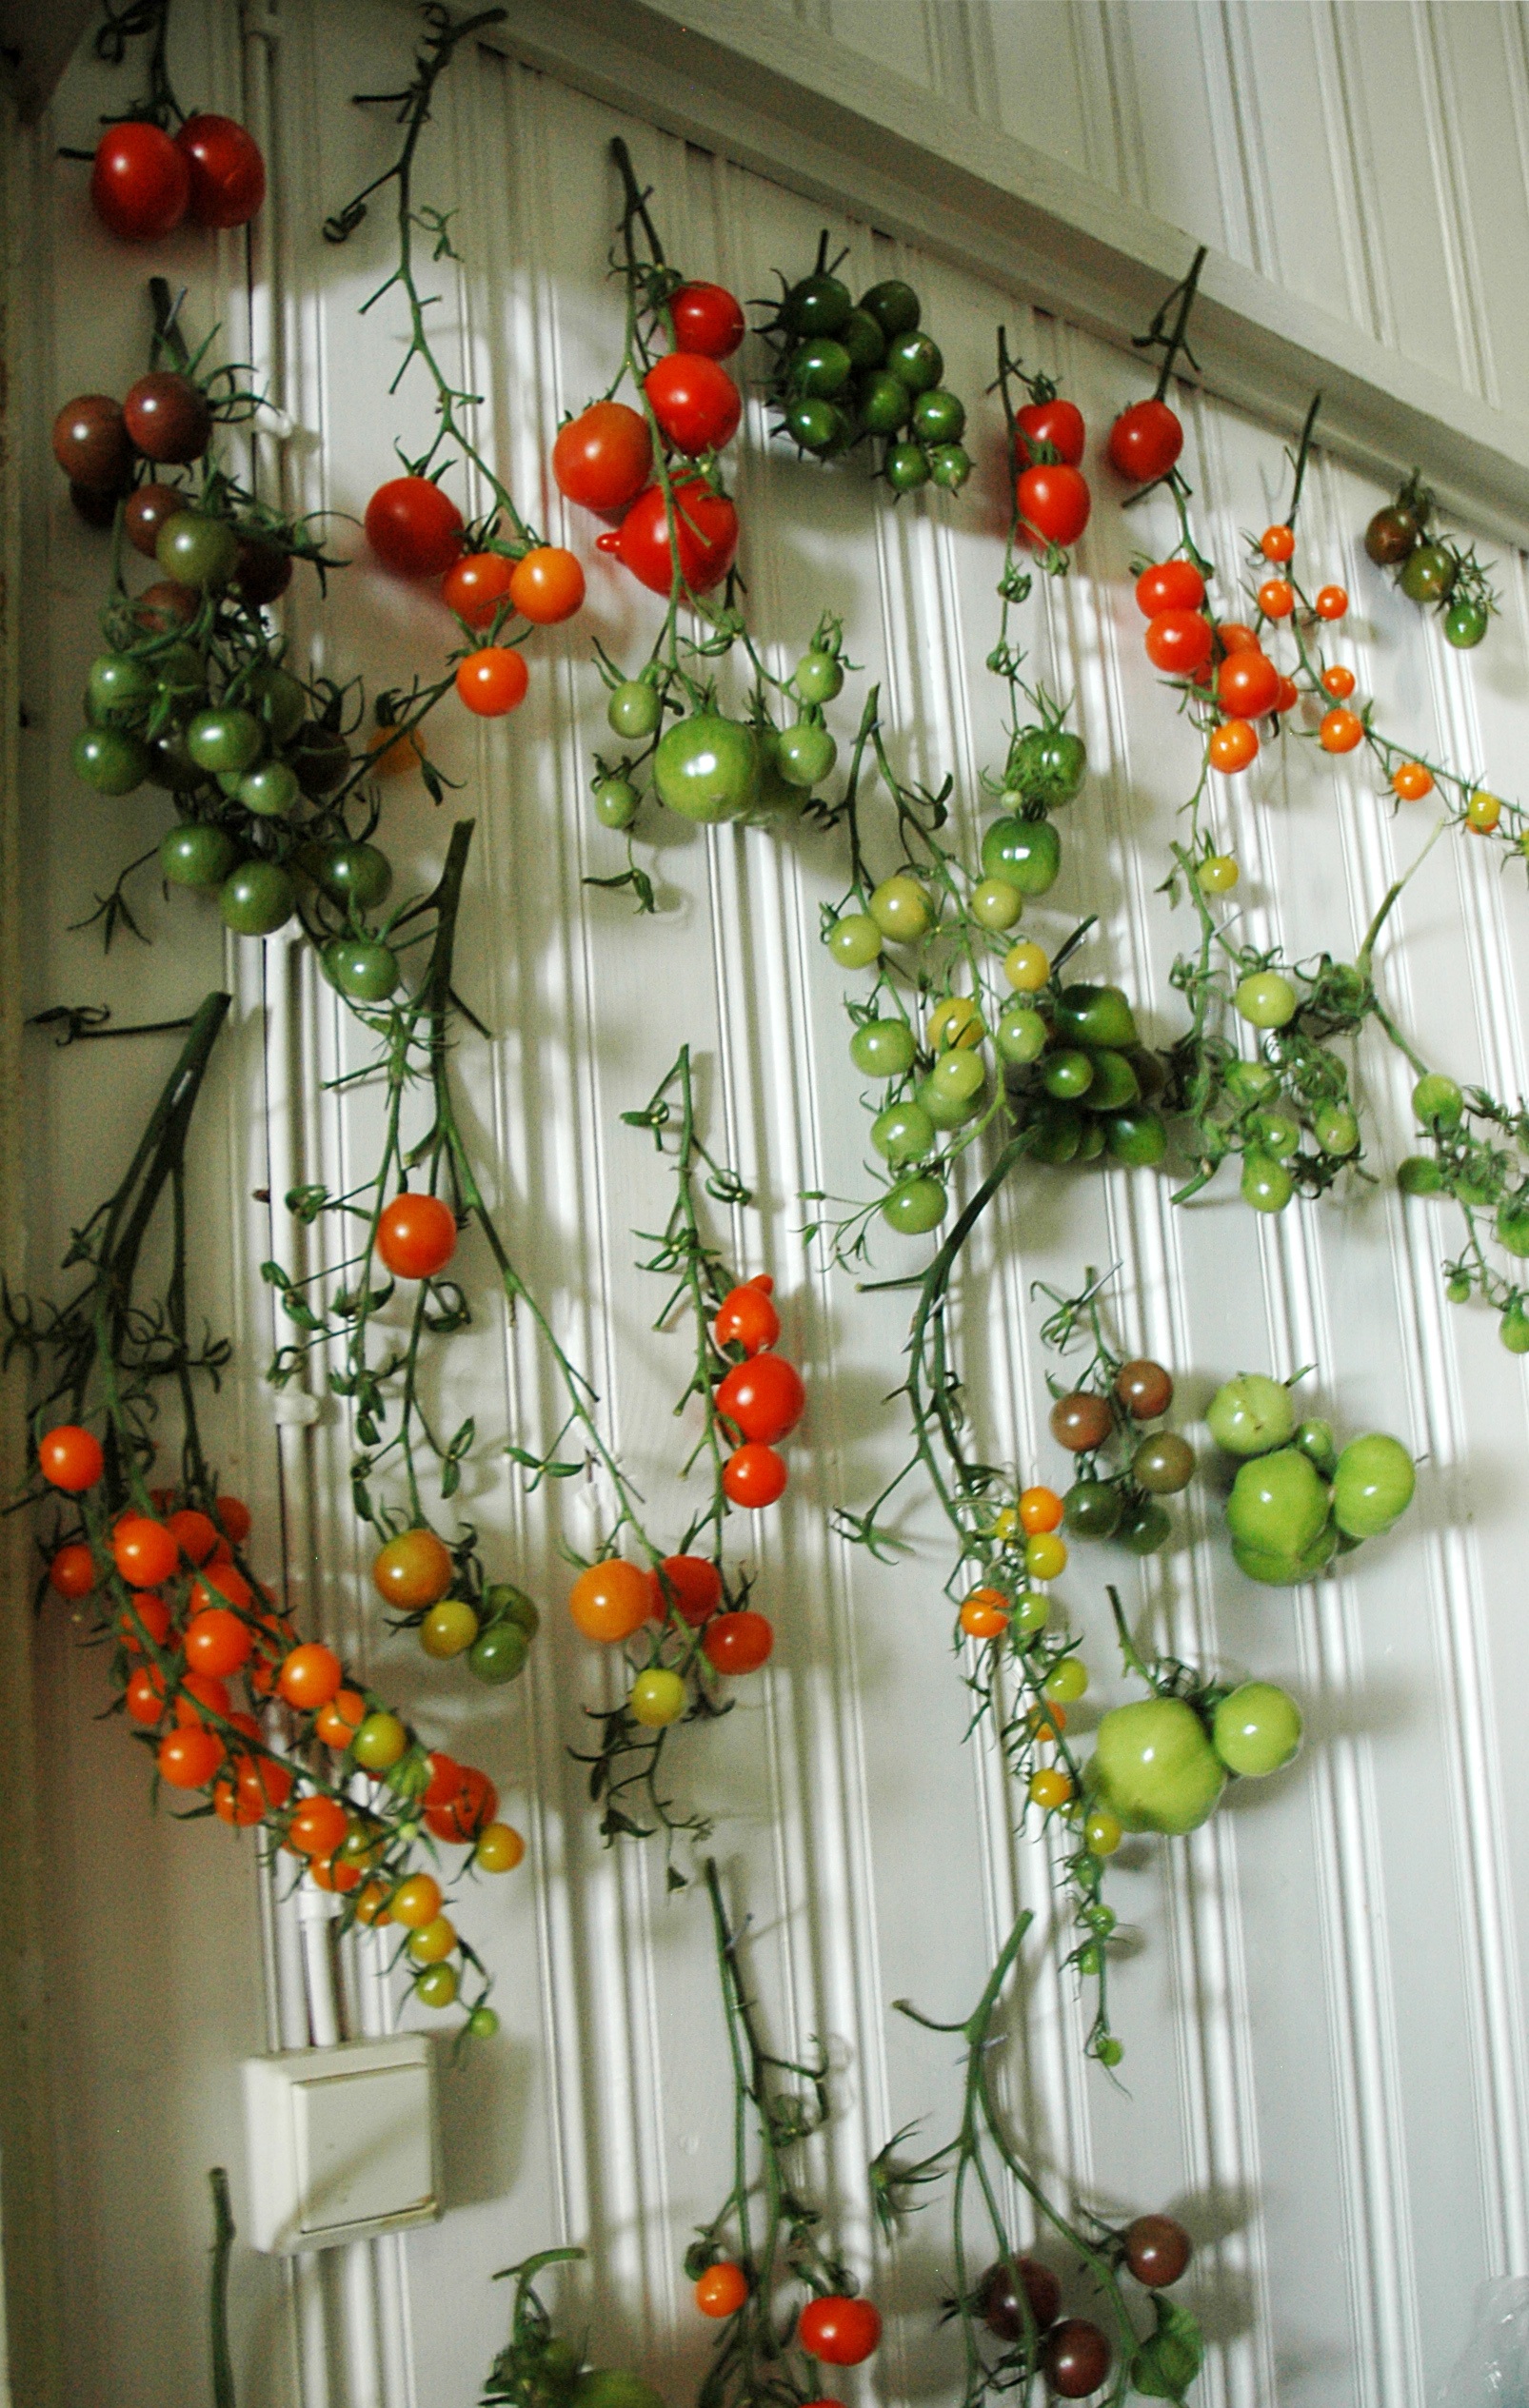
plant, flower, window, wall, food, green, red, harvest, fresh, flora, tomato, interior design, christmas decoration, art, tomatoes, floristry, retail, flowering plant, flower bouquet, cut flowers, ikebana, floral design, centrepiece, land plant, flower arranging